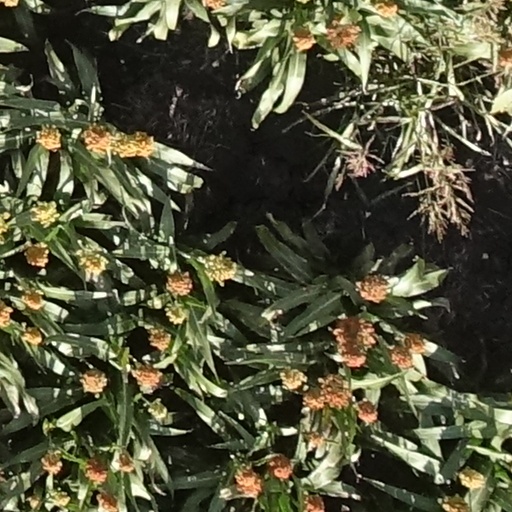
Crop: sorghum